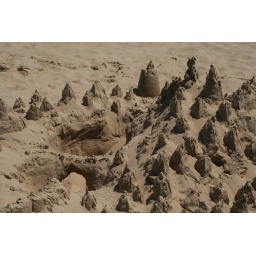
Sand sculptures at a sand sculpture building competition at the beach in Grand Haven.